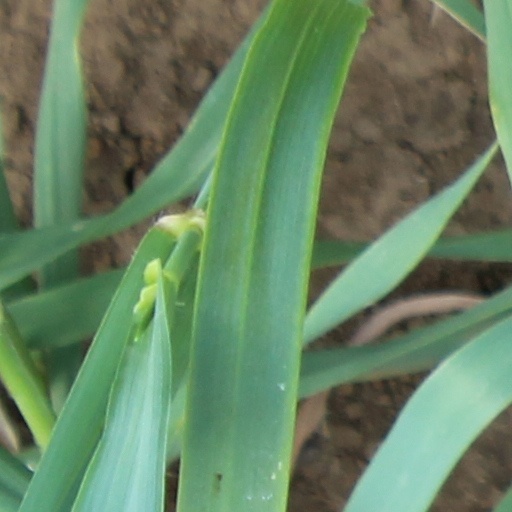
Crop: wheat